Structure of the New Zealand Army

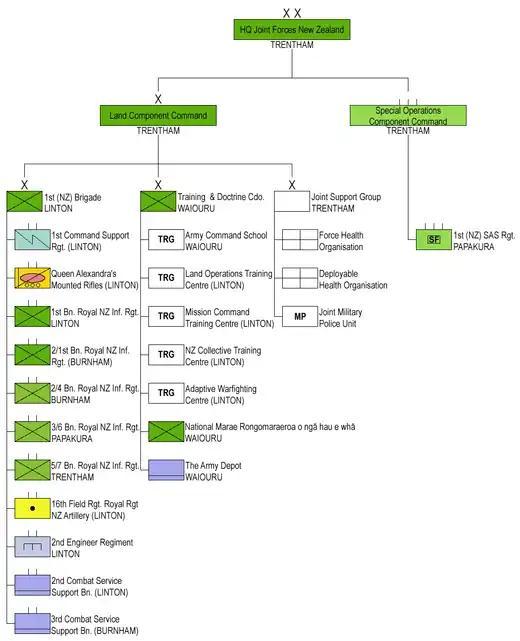
Structure of the New Zealand Army as of 22 September 2022

According to a structure chart published on the New Zealand Army's website the Army's order of battle is as follows: